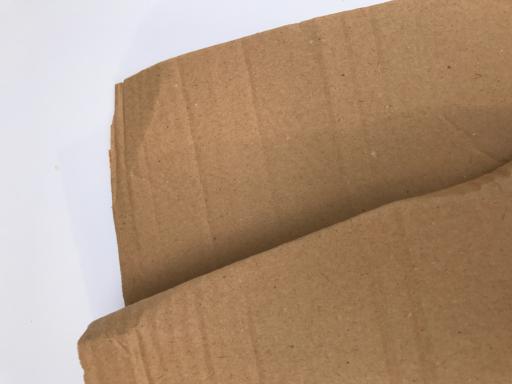
Waste category: cardboard